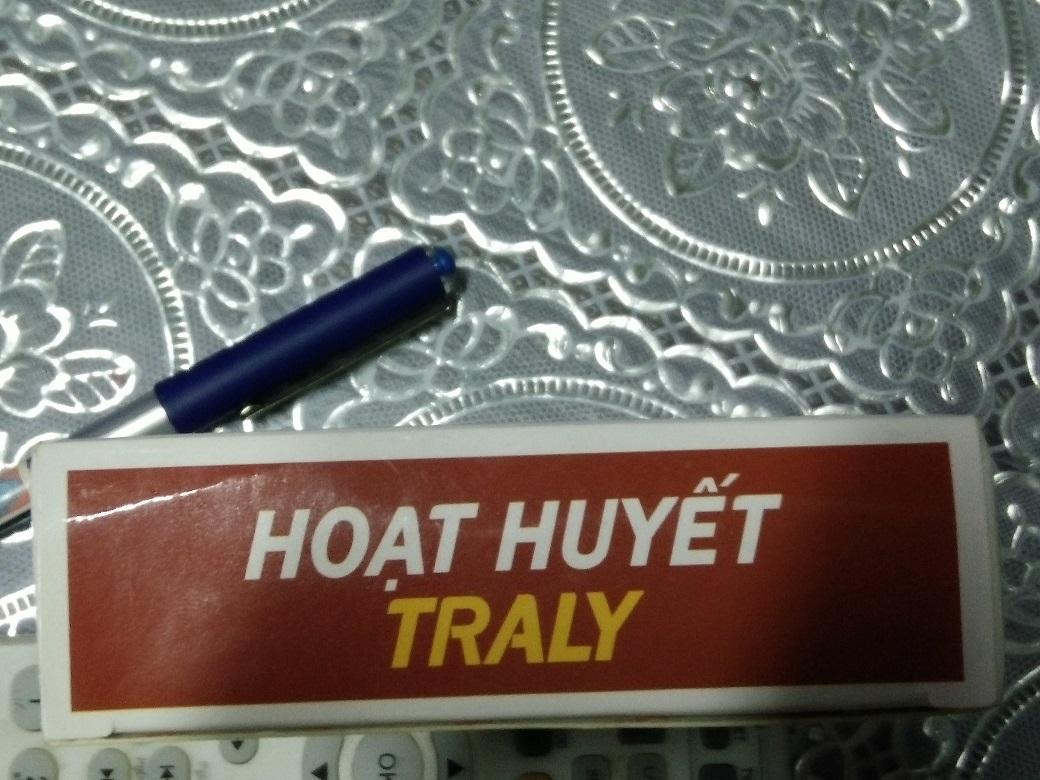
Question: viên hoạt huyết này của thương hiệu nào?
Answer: viên hoạt huyết này của thương hiệu traly